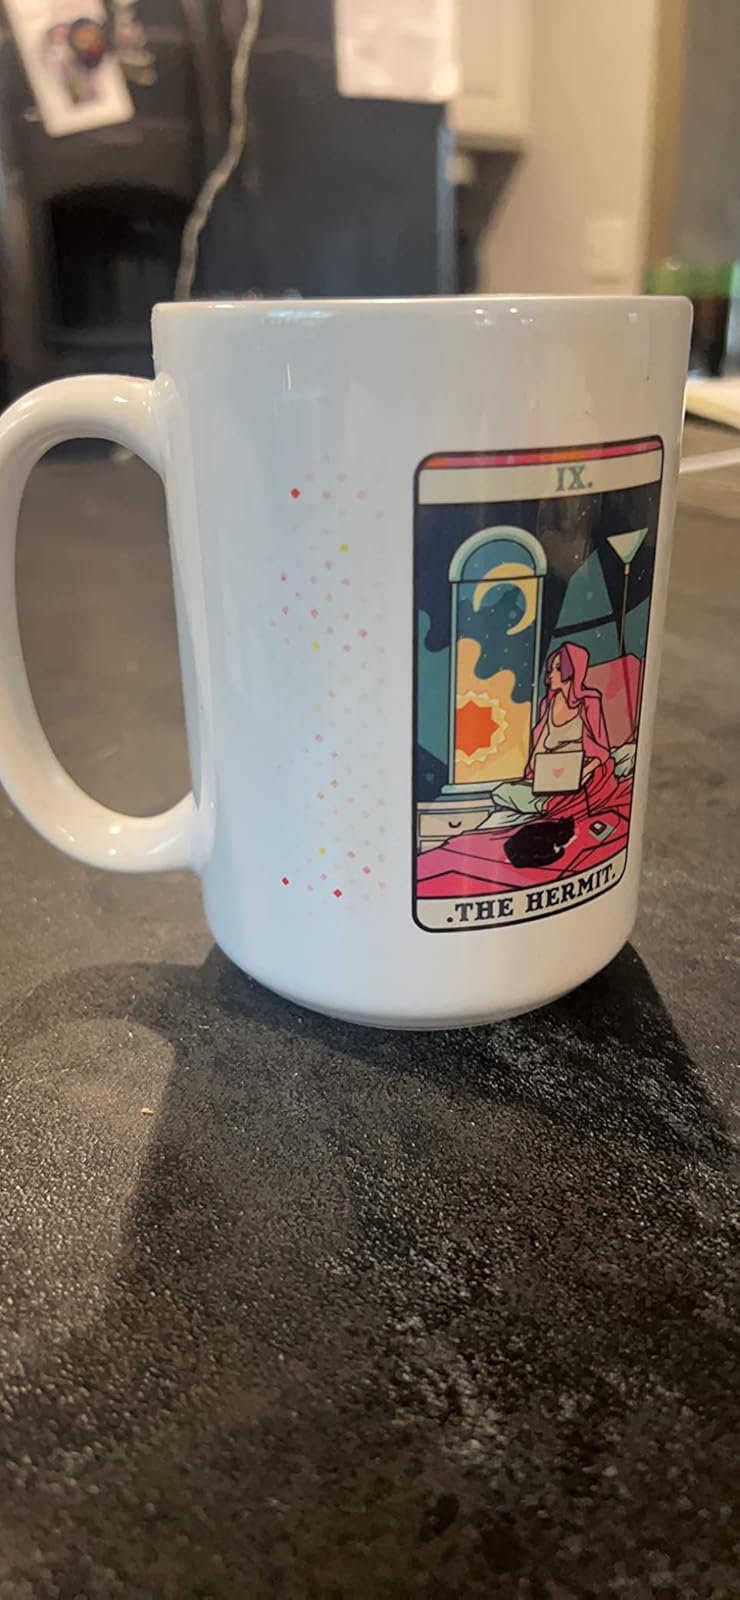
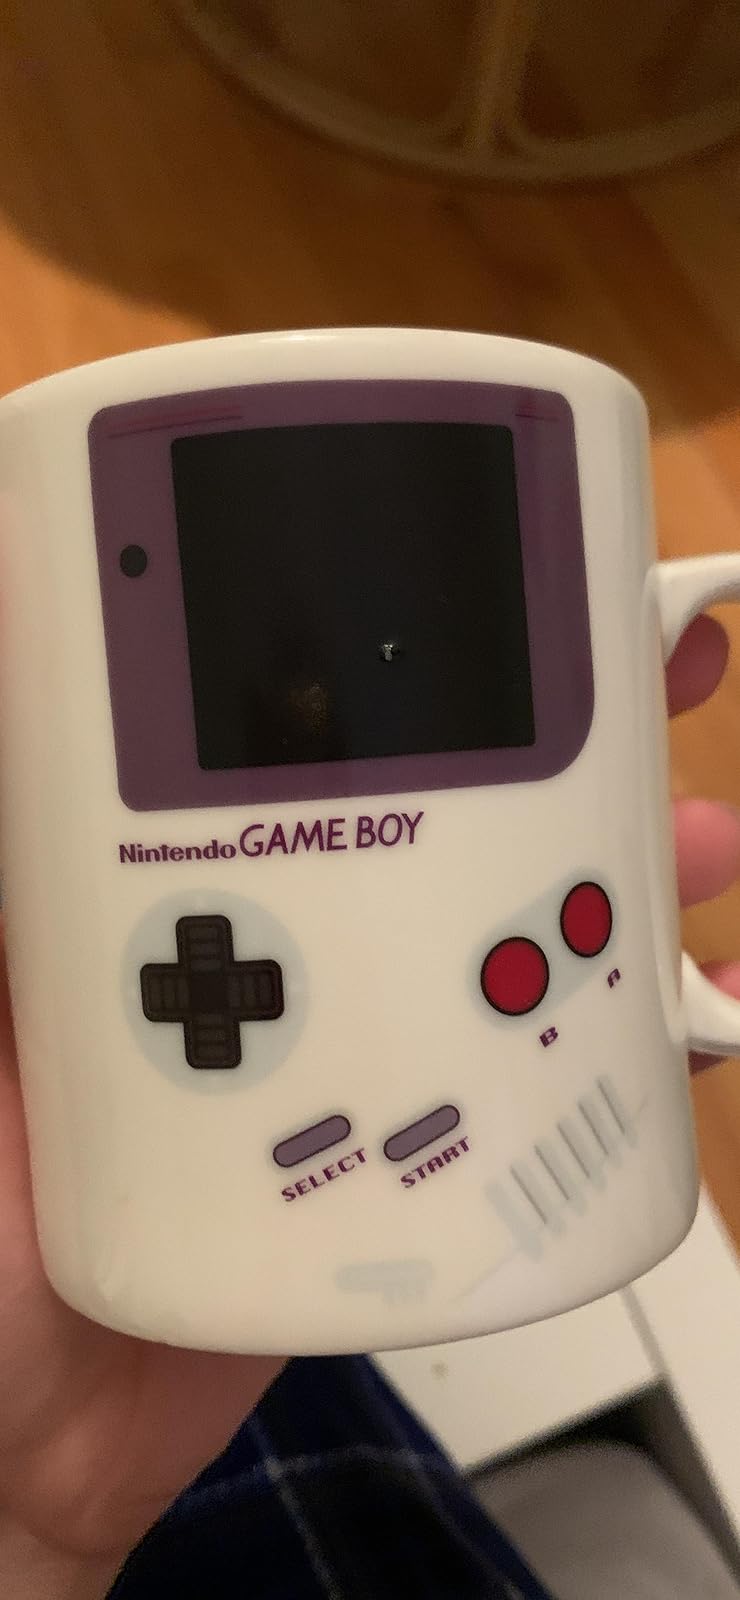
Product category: items_mug
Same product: no